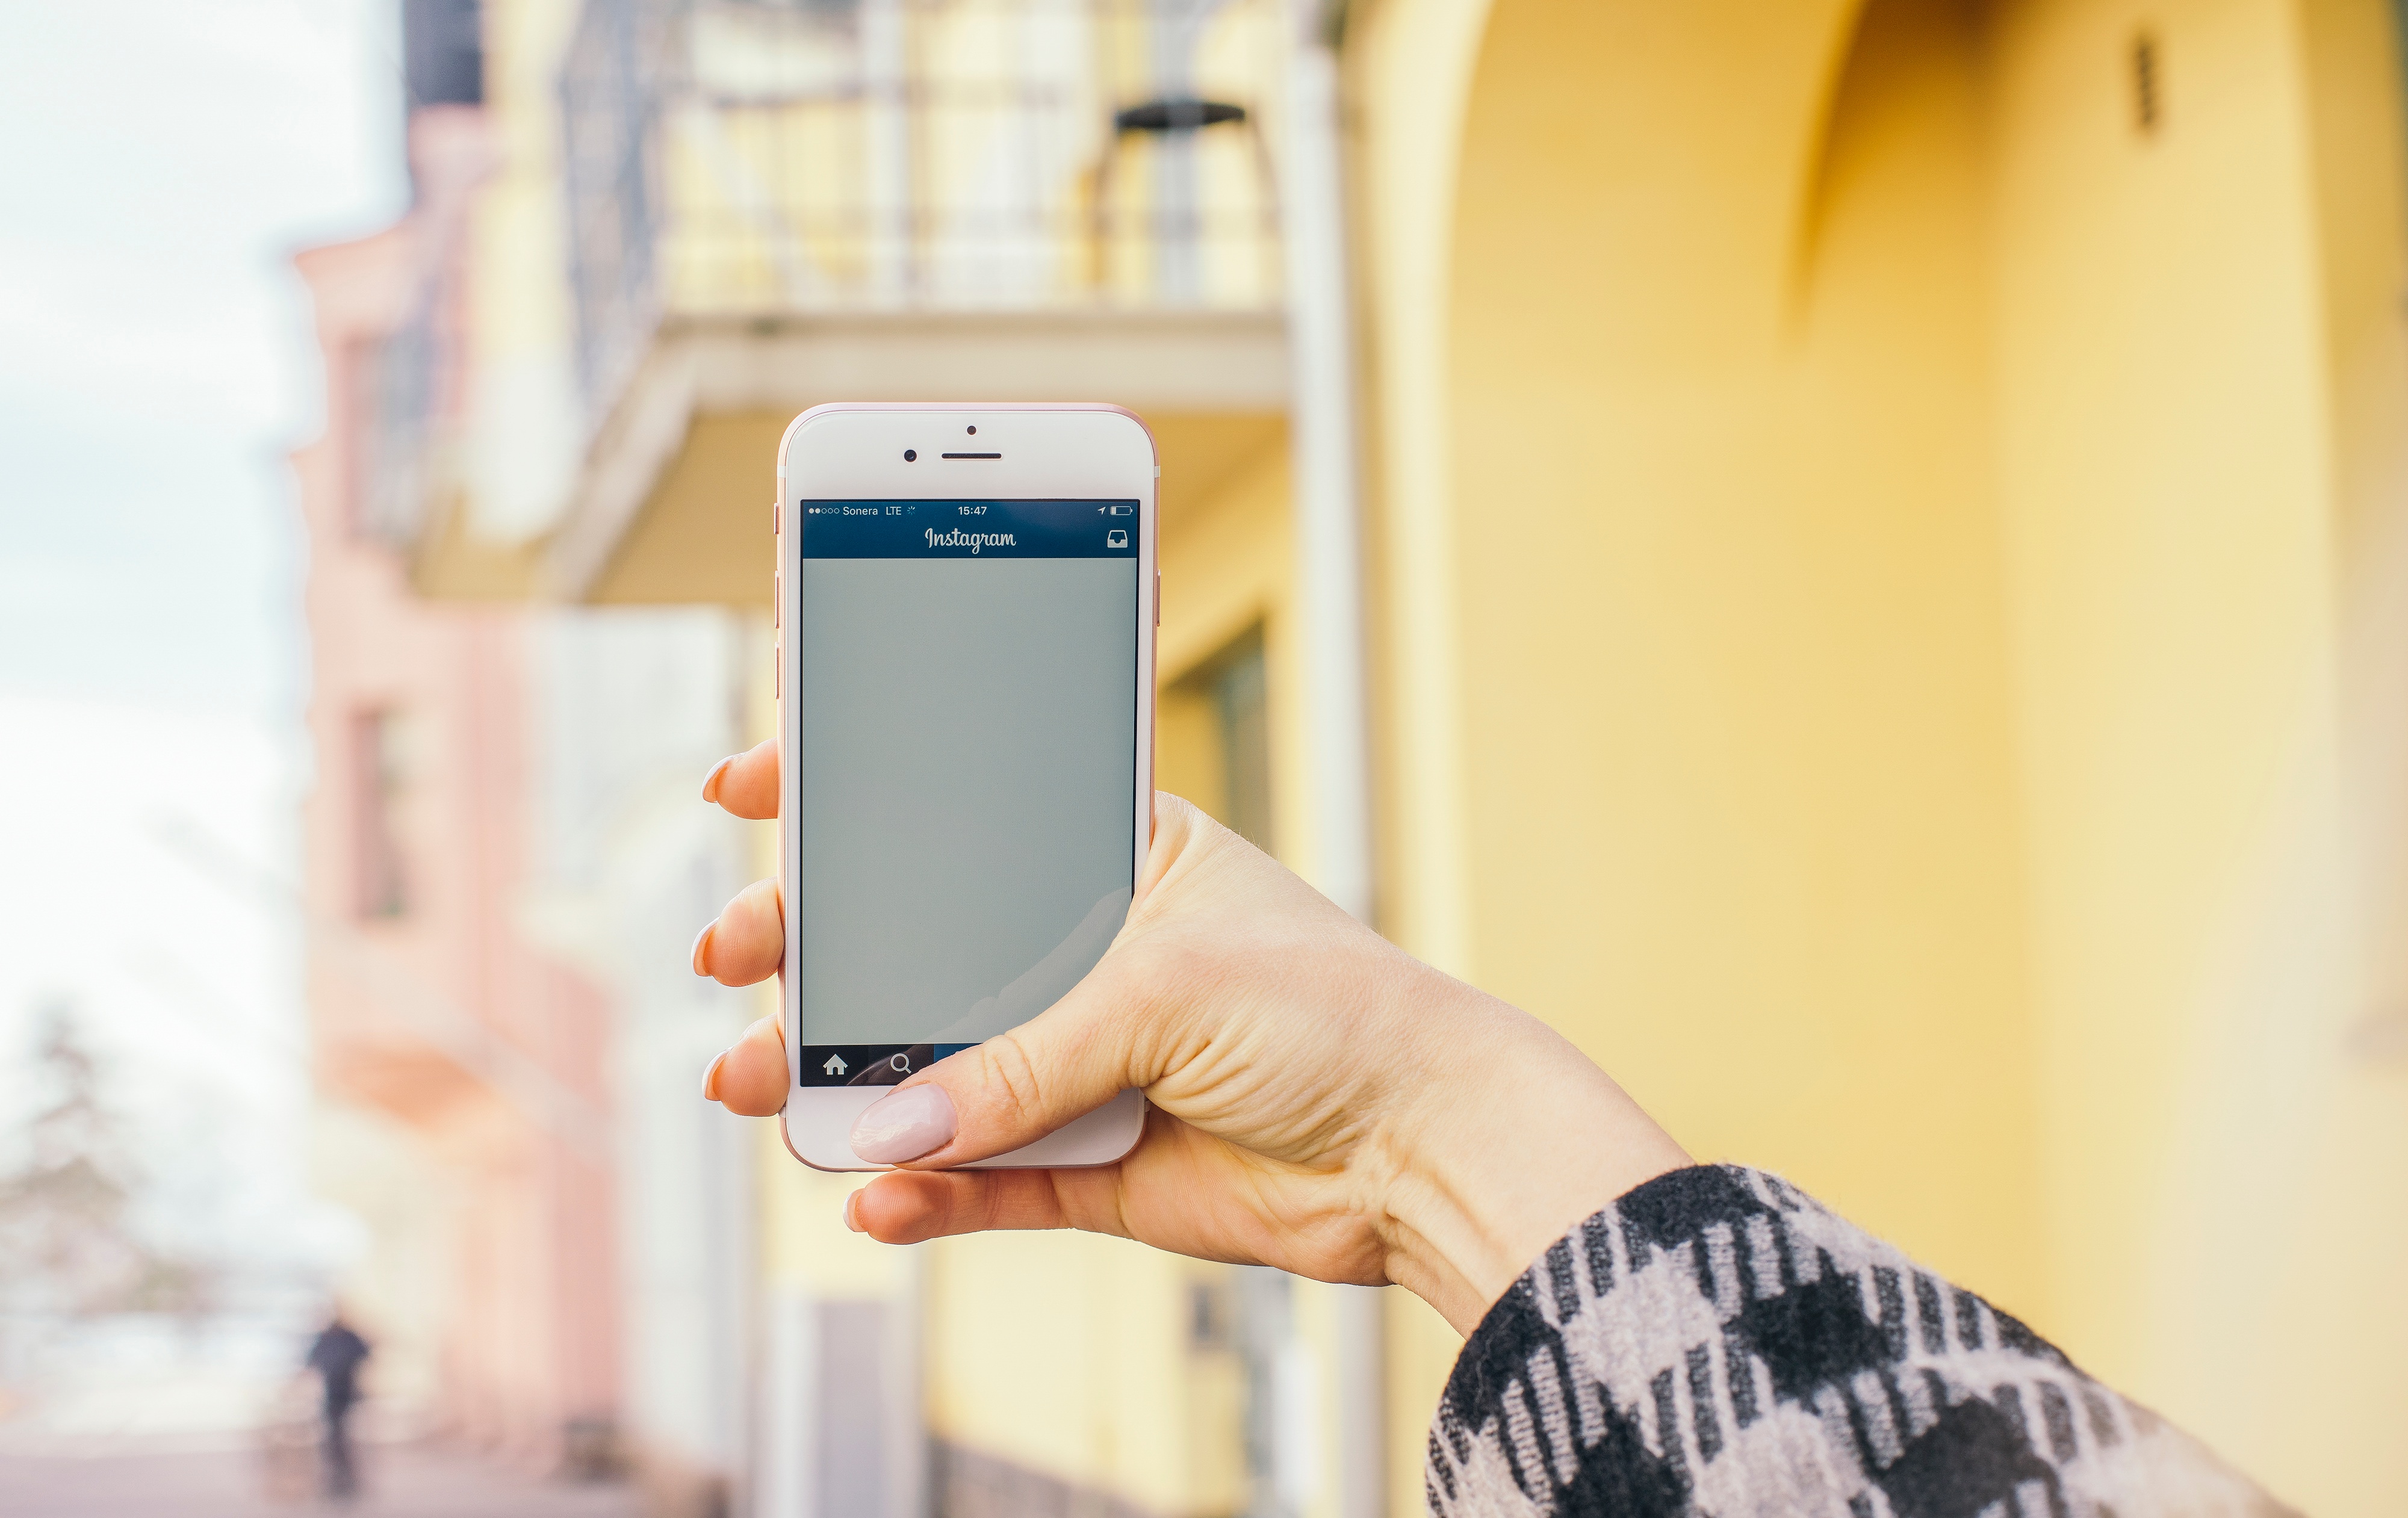
iphone, hand, woman, technology, white, photography, phone, color, gadget, mobile phone, brand, design, selfie, portable communications device